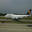
Label: airplane